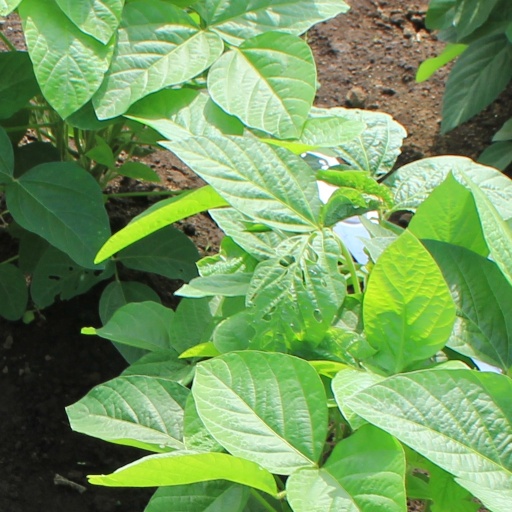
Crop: soybean